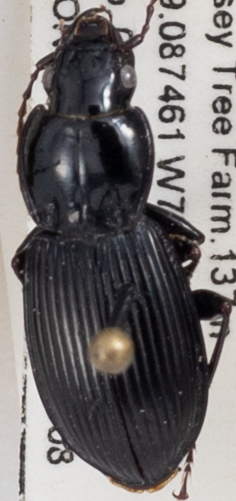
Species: Pterostichus stygicus
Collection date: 2020-09-08
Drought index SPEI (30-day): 0.786
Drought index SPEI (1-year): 0.23
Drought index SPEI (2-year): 1.594